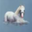
Label: horse